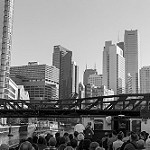
Label: B & W